Bucolus fourneti

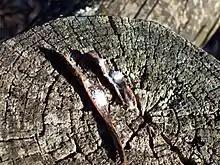

Length 3.1 mm, width 2.0 mm. The pupa is covered in a dense coat of white, waxy filaments that is relatively longer and denser than on the larvae. The filaments themselves are also thicker and longer than those of the larvae, and cover the dorsal surface only.